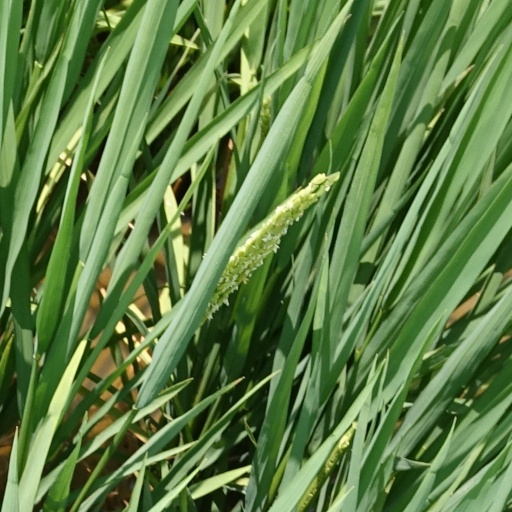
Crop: rice